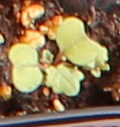
Label: Canola